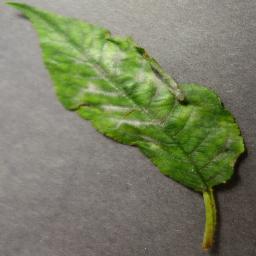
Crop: cherry
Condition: (including_sour)_powdery_mildew